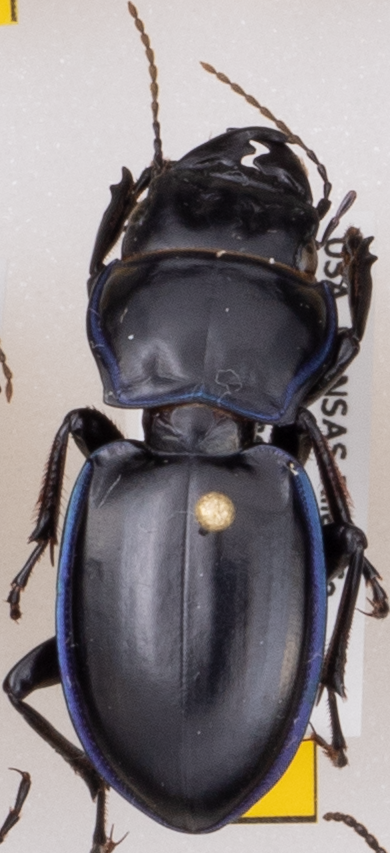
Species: Pasimachus elongatus
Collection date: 2020-07-27
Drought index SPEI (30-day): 0.684
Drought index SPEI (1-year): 0.88
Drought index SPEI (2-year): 2.09